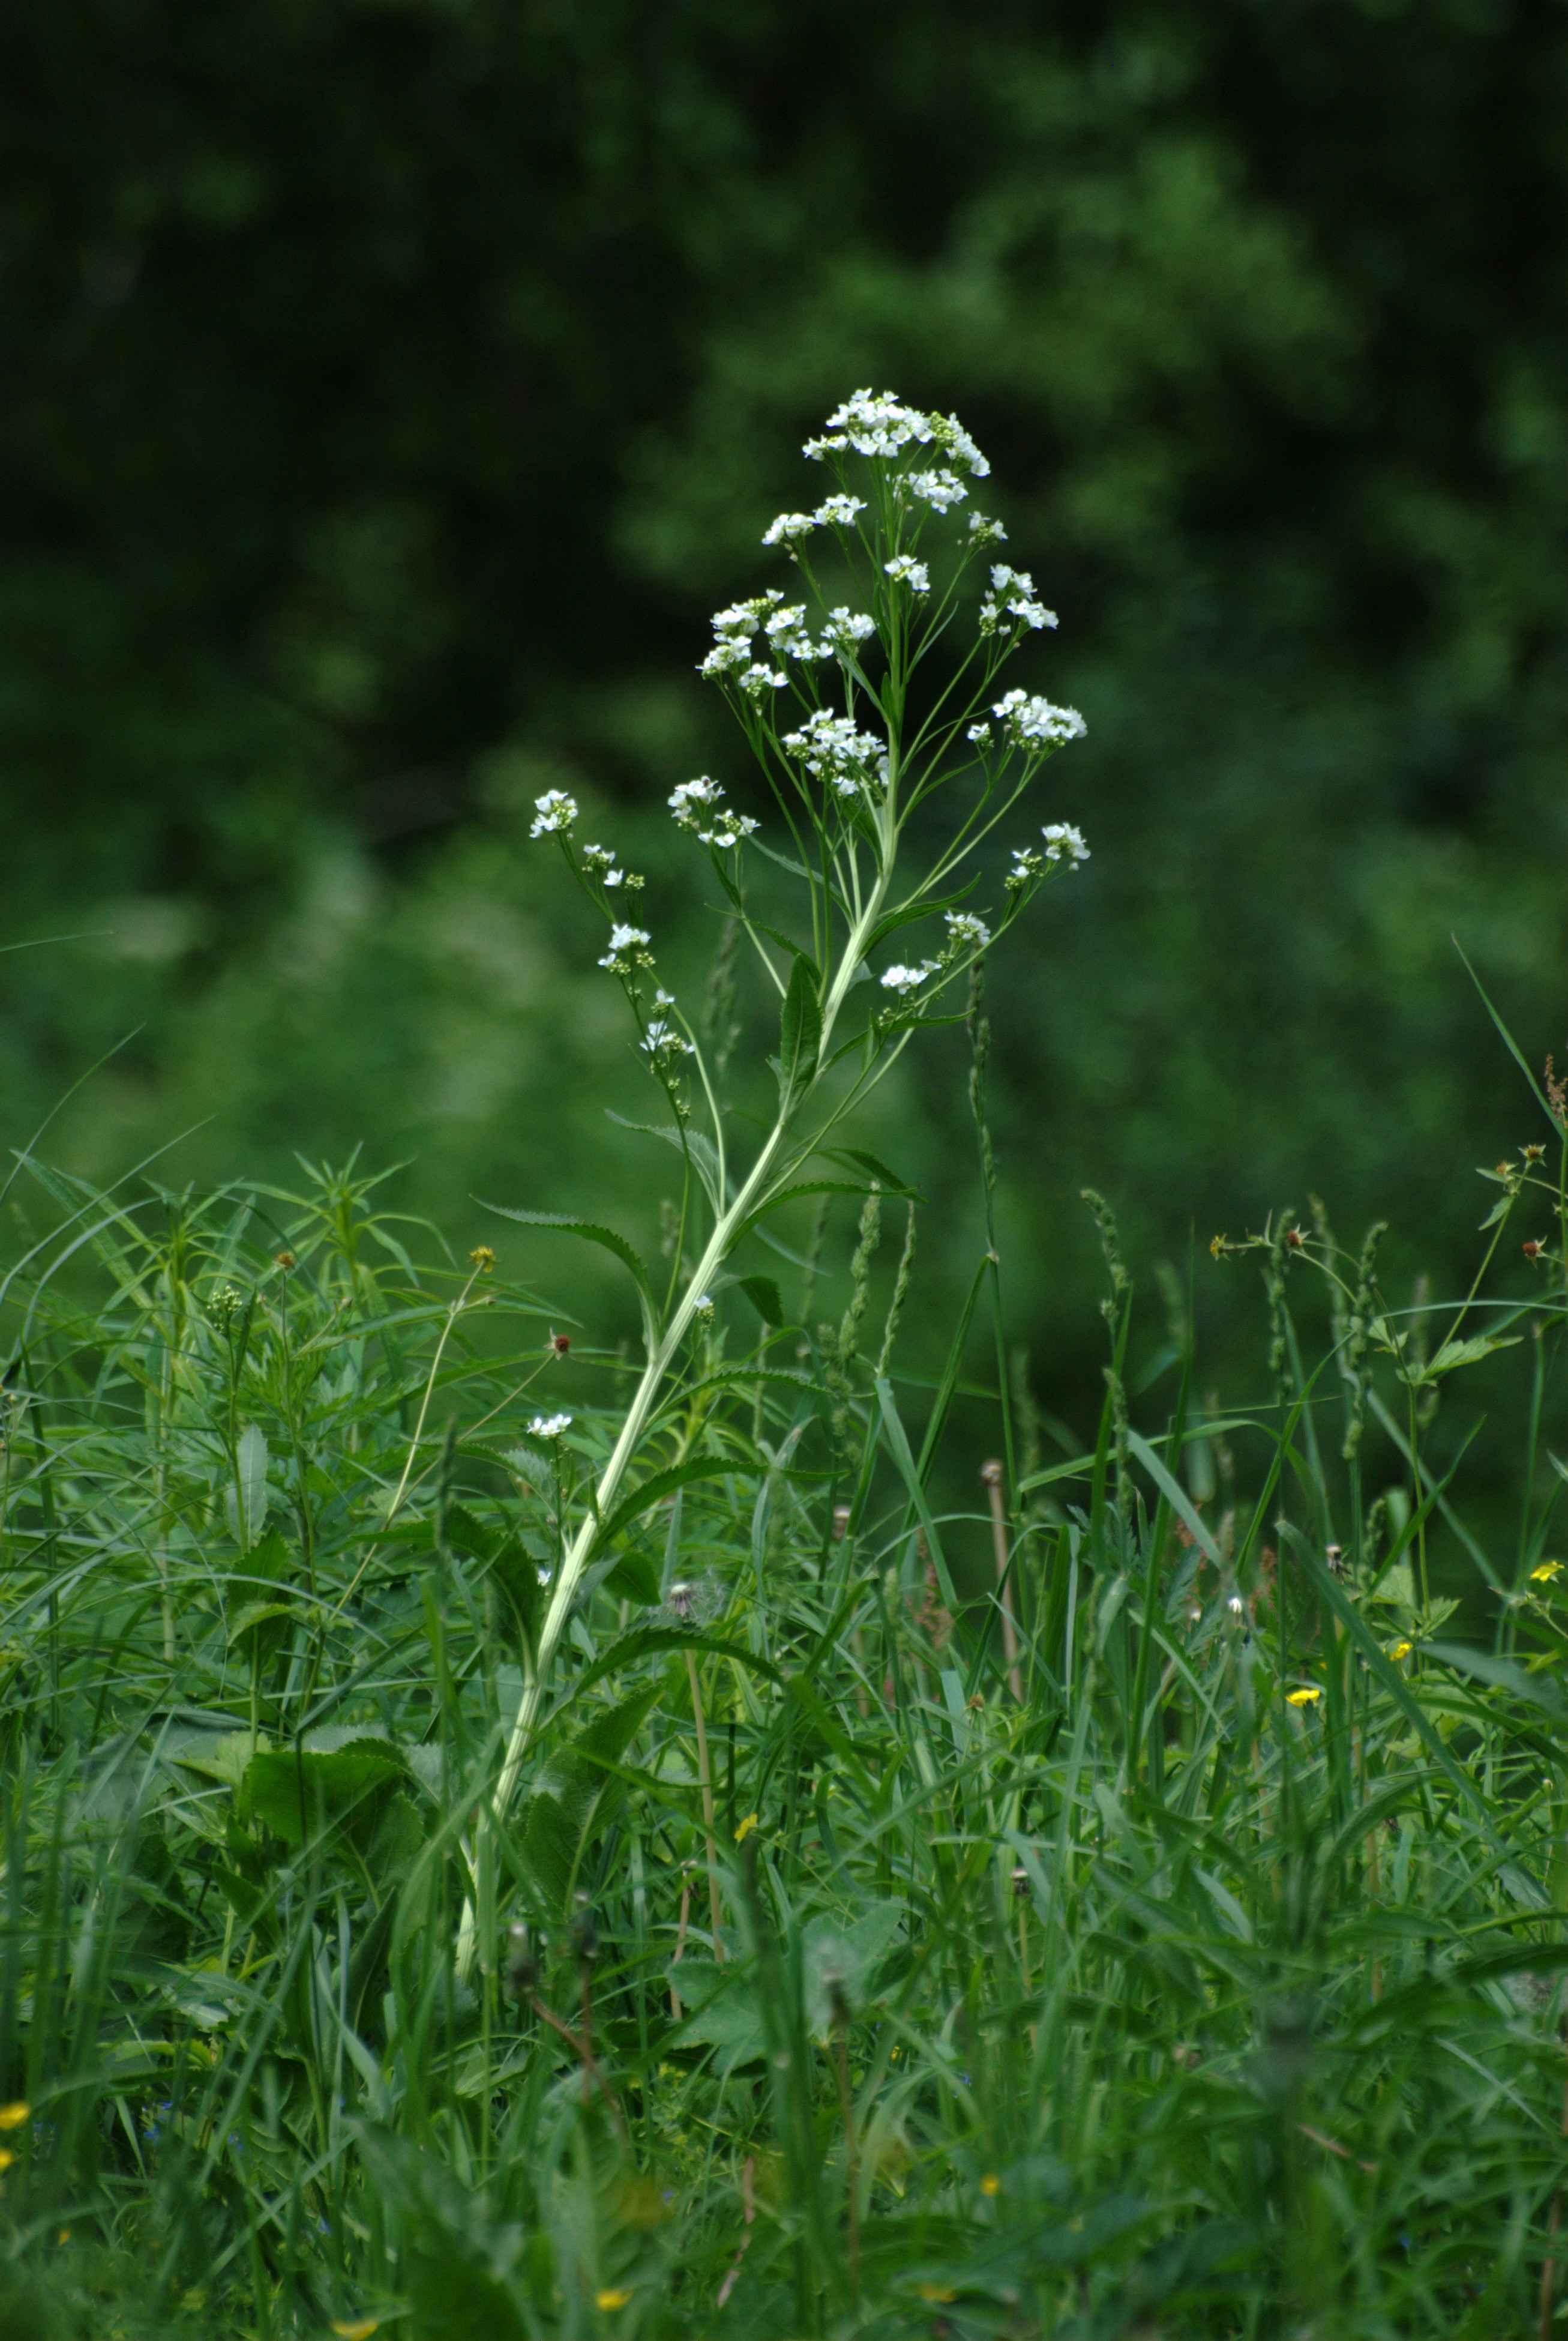
nature, grass, plant, meadow, prairie, leaf, flower, green, herb, nikon, garden, flora, wildflower, flowers, d80, naturesfinest, nikond80, anthriscus, flowering plant, daisy family, cow parsley, grass family, land plant